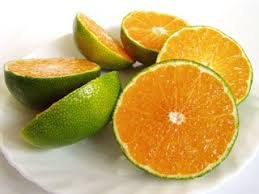
Label: Orange